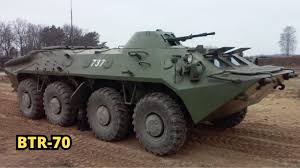
Label: BTR-70